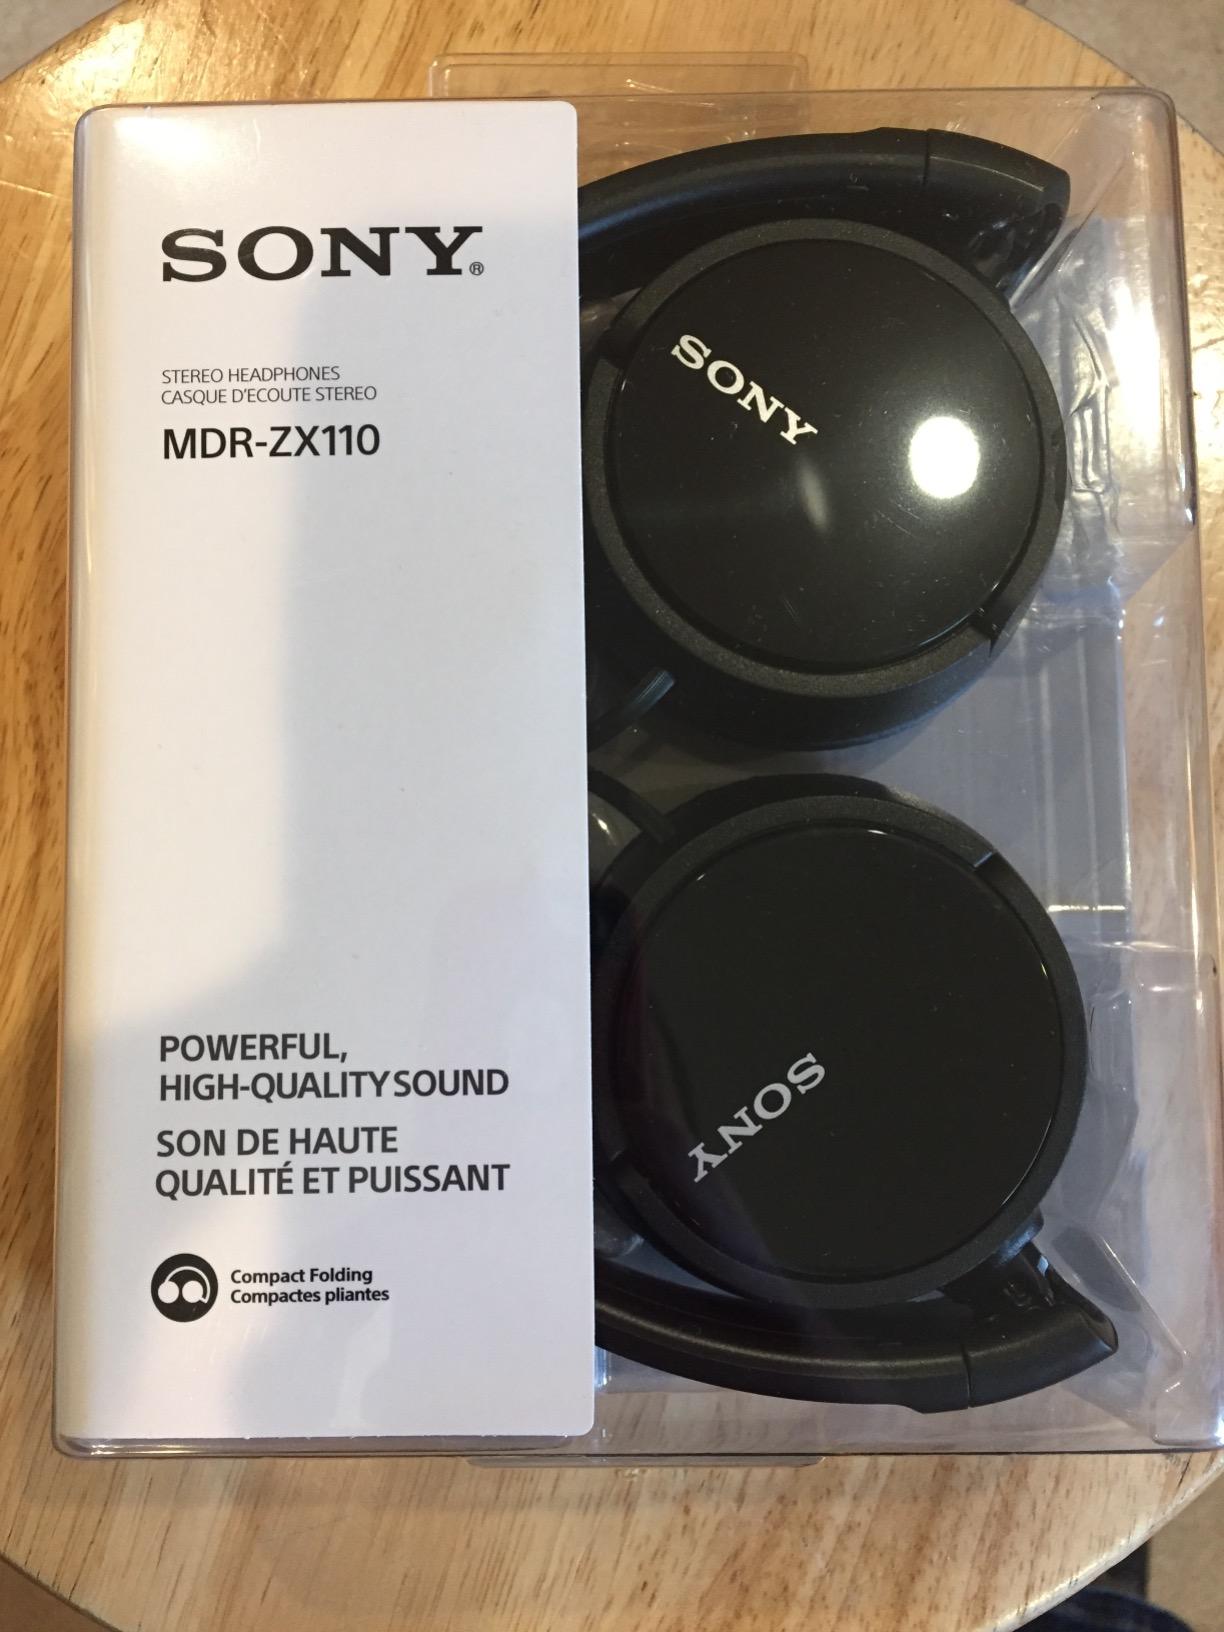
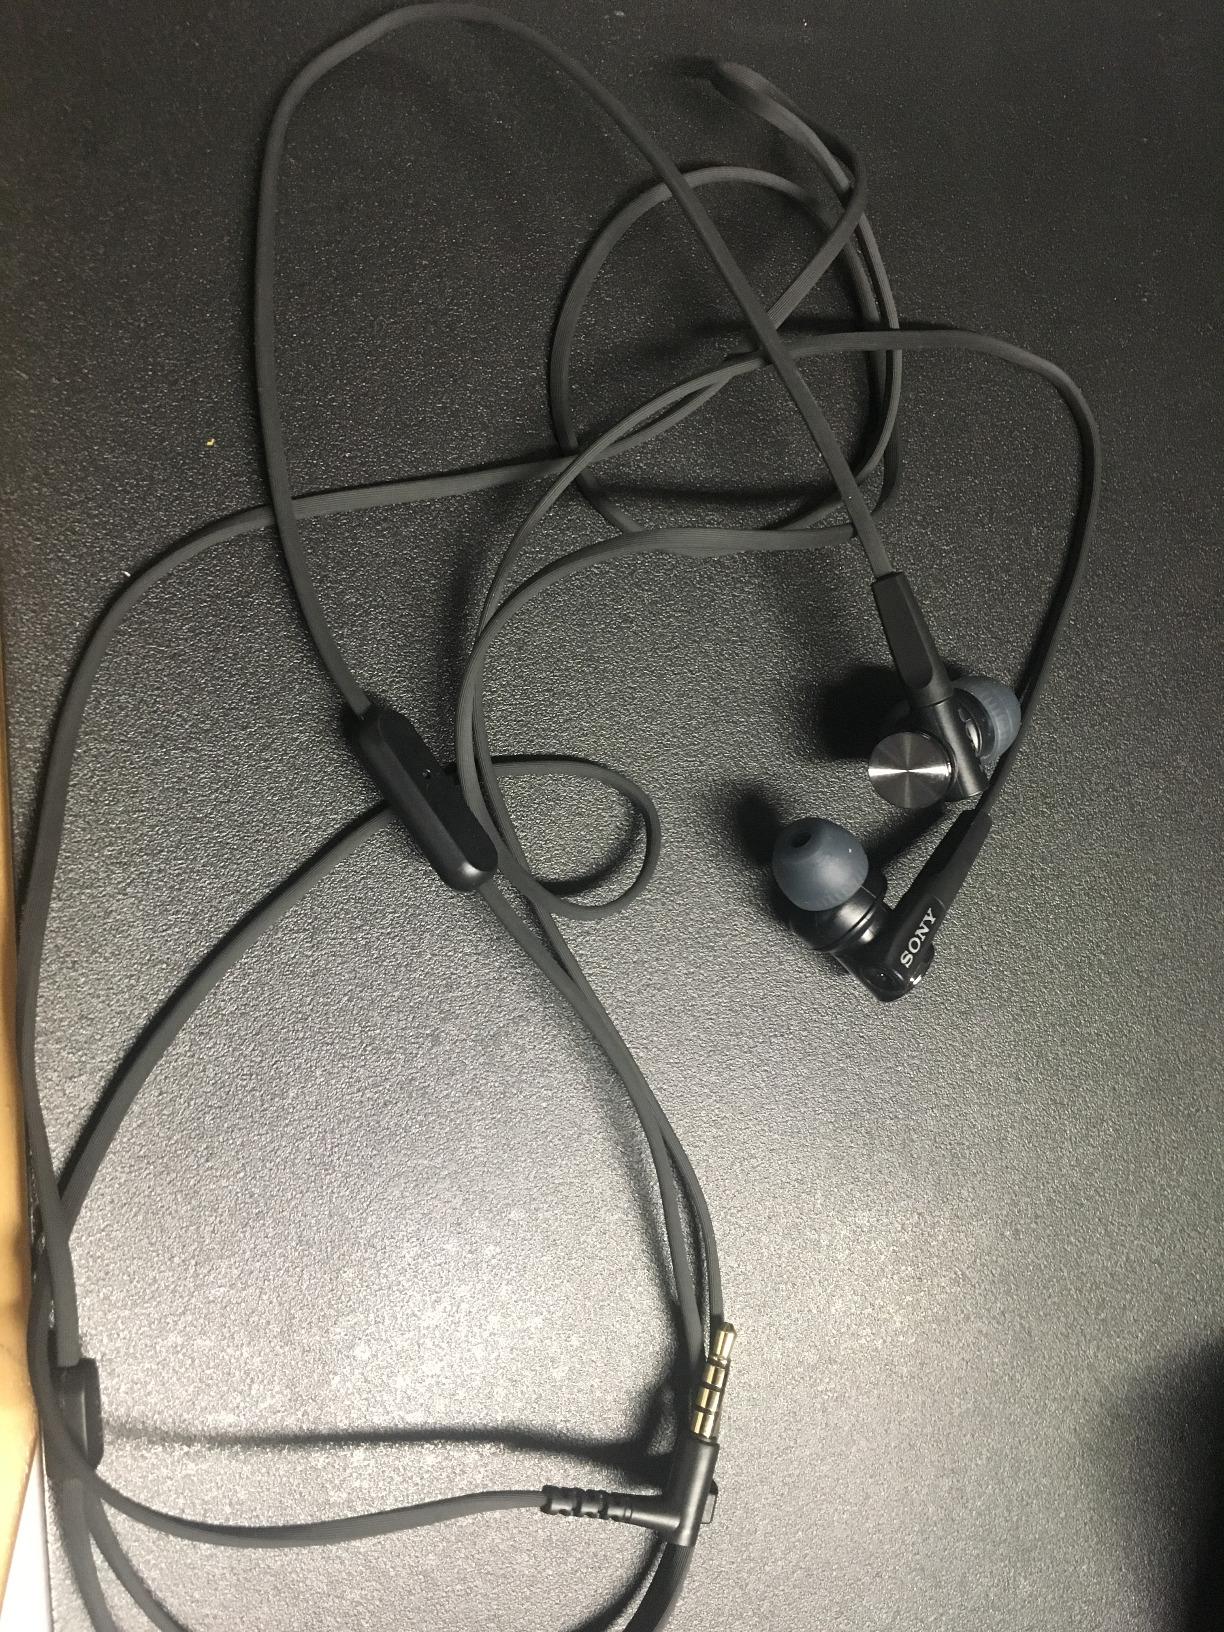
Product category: headphones
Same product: no